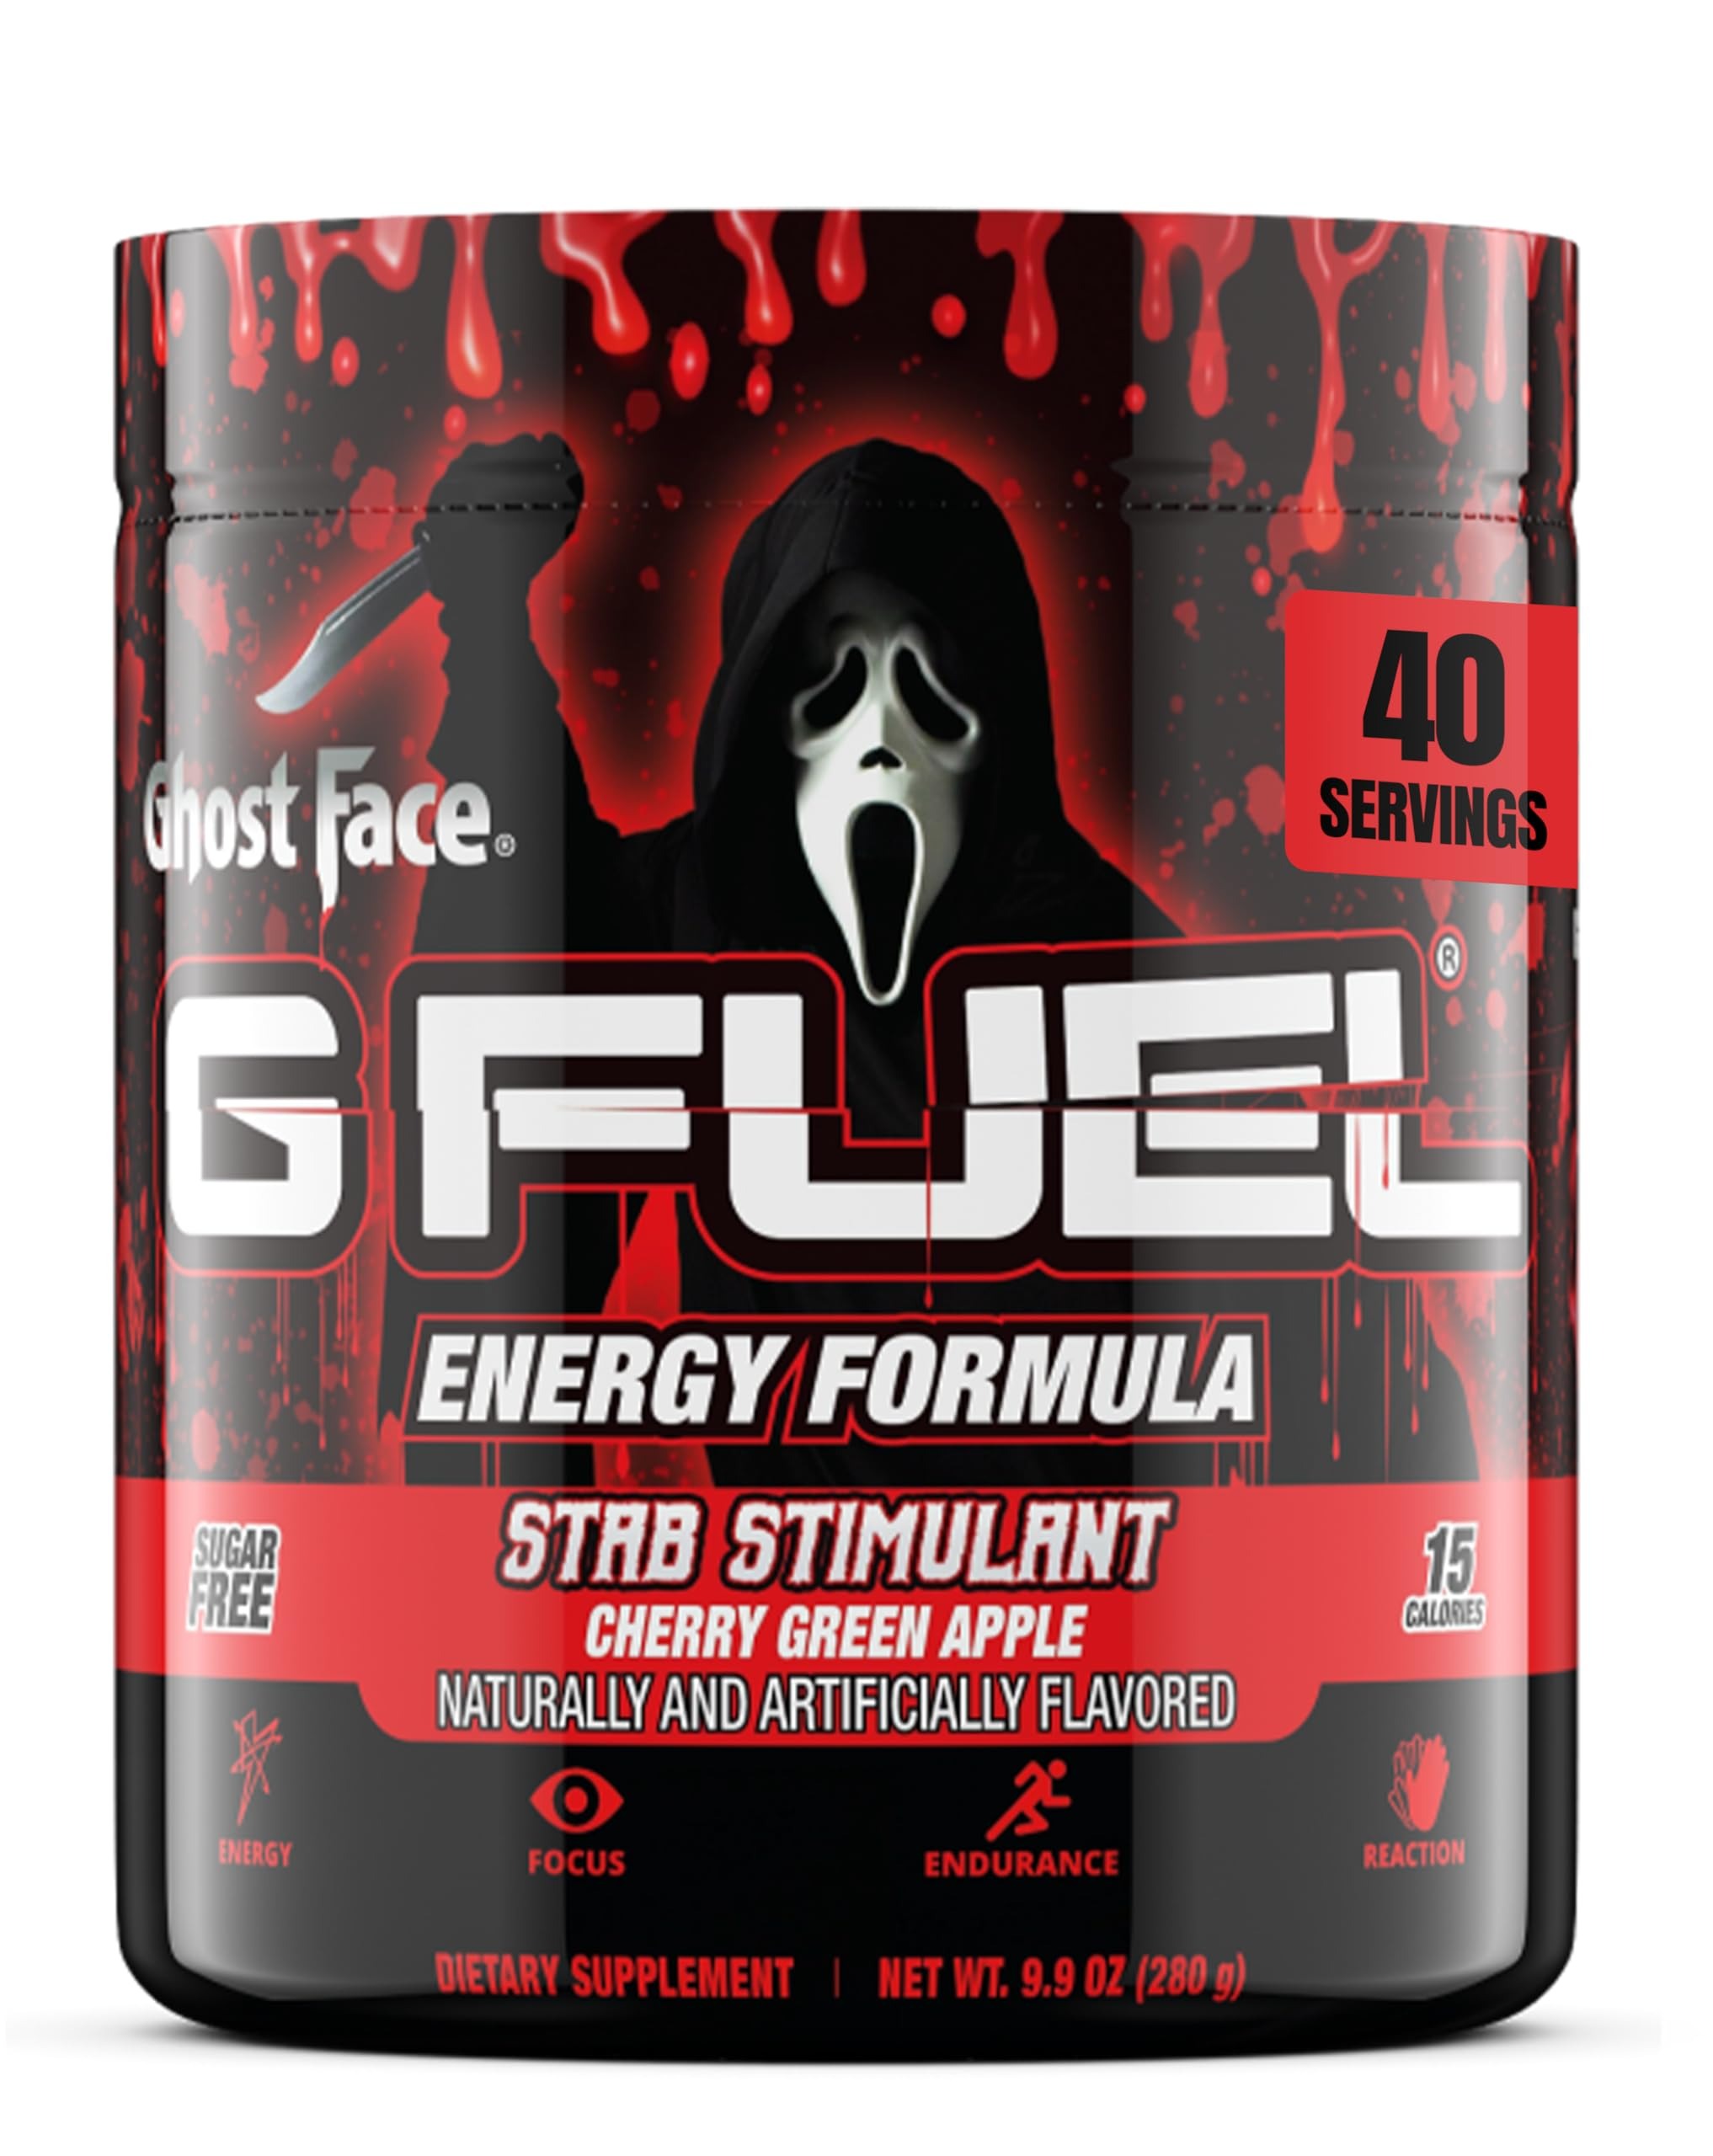
Item Name: G Fuel Nightmare On Elm Street Energy Drink Powder, Pre Workout Caffeine Mix for Gaming, Sugar Free Focus Amino, Vitamin + Antioxidant, 9.9oz (Tart Fruit Punch, 40 Serving)
Bullet Point 1: Total servings per container: 40.0
Bullet Point 2: Container type: Canister
Product Description: G Fuel Nighmare Elm Street Dream Demon Energy Powder, Sugar Free, Clean Caffeine Focus Supplement, Water Mix, Tart Fruit Punch Flavor, Focus Amino, Vitamin + Antioxidant Blend, 9.9 oz (40 Servings)
Value: 9.9
Unit: Ounce

Price: 35.99